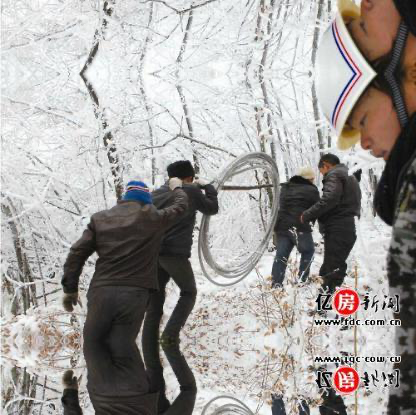
Objects in the image:
label: helmet
label: head
label: head
label: head
label: head
label: helmet